Goodenia saccata

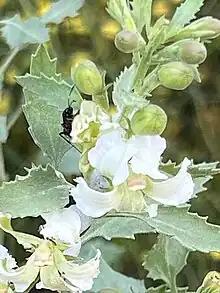
White form

Goodenia saccata is a species of flowering plant in the family Goodeniaceae and is endemic to South Australia. It is an erect shrub with toothed, egg-shaped, petiolate, hairy leaves and racemes or thyrses of yellow or off-white flowers.